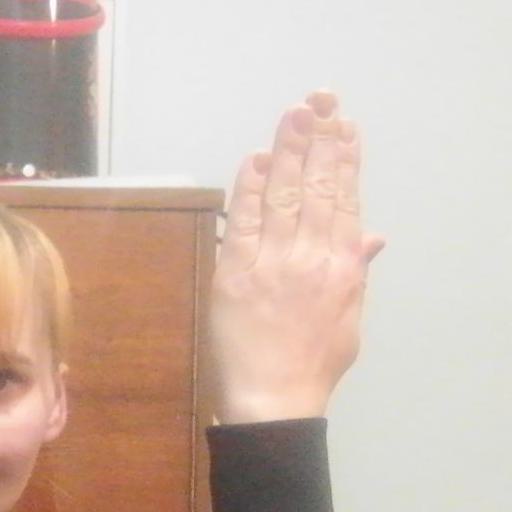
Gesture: stop_inverted